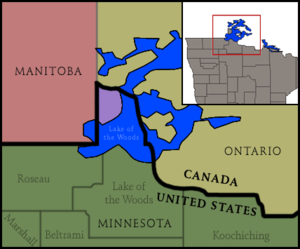
L'Angle nord-ouest du Minnesota est une partie du territoire du Minnesota, aux États-Unis. Si l'on excepte l'Alaska, ce territoire constitue le point le plus au nord des États-Unis ainsi que la plus grande exclave du pays.
Angle Township est un township située dans l'Angle nord-ouest, au bord du lac des Bois dans le comté de Woods au Minnesota. Sa population était de 152 habitants au recensement de 2000. Il constitue le lieu de peuplement situé le plus au nord du Minnesota et des États contigus du pays.
Le lac des Bois est situé dans les provinces canadiennes de l’Ontario et du Manitoba ainsi que dans l’État américain du Minnesota. Il existe une exclave des États-Unis, l'Angle nord-ouest du Minnesota, qui ne peut être atteinte qu’en passant par le Canada ou en empruntant les eaux du lac. On y trouve également la zone la plus au nord des États-Unis.